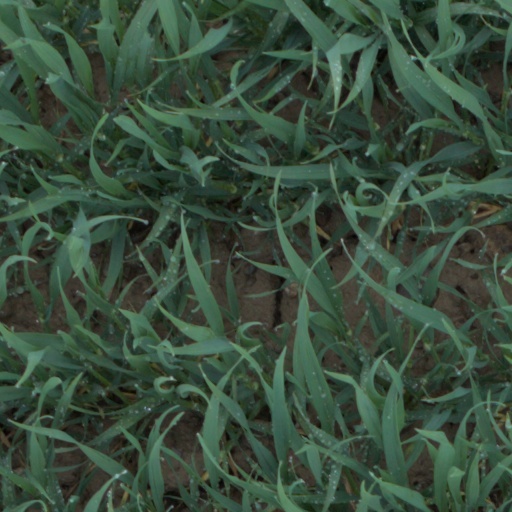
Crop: wheat